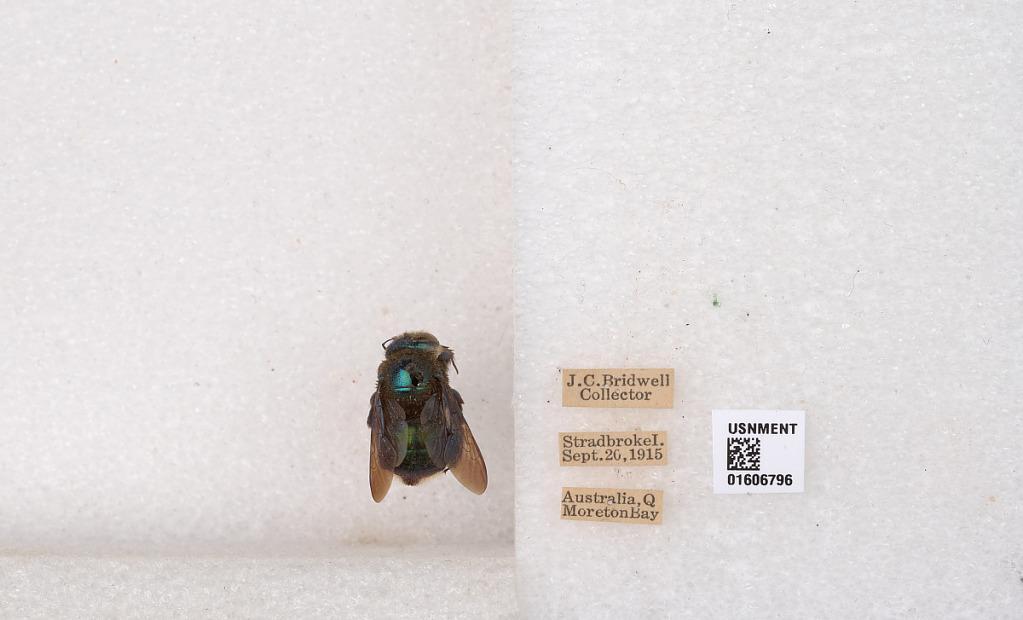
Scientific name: Xylocopa (Lestis) bombylans (Fabricius)
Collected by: J. Bridwell
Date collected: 1915-9-20
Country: Australia
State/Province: Queensland
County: Redland
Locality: Stradbroke Island, Moreton Bay
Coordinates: -27.4731, 153.42